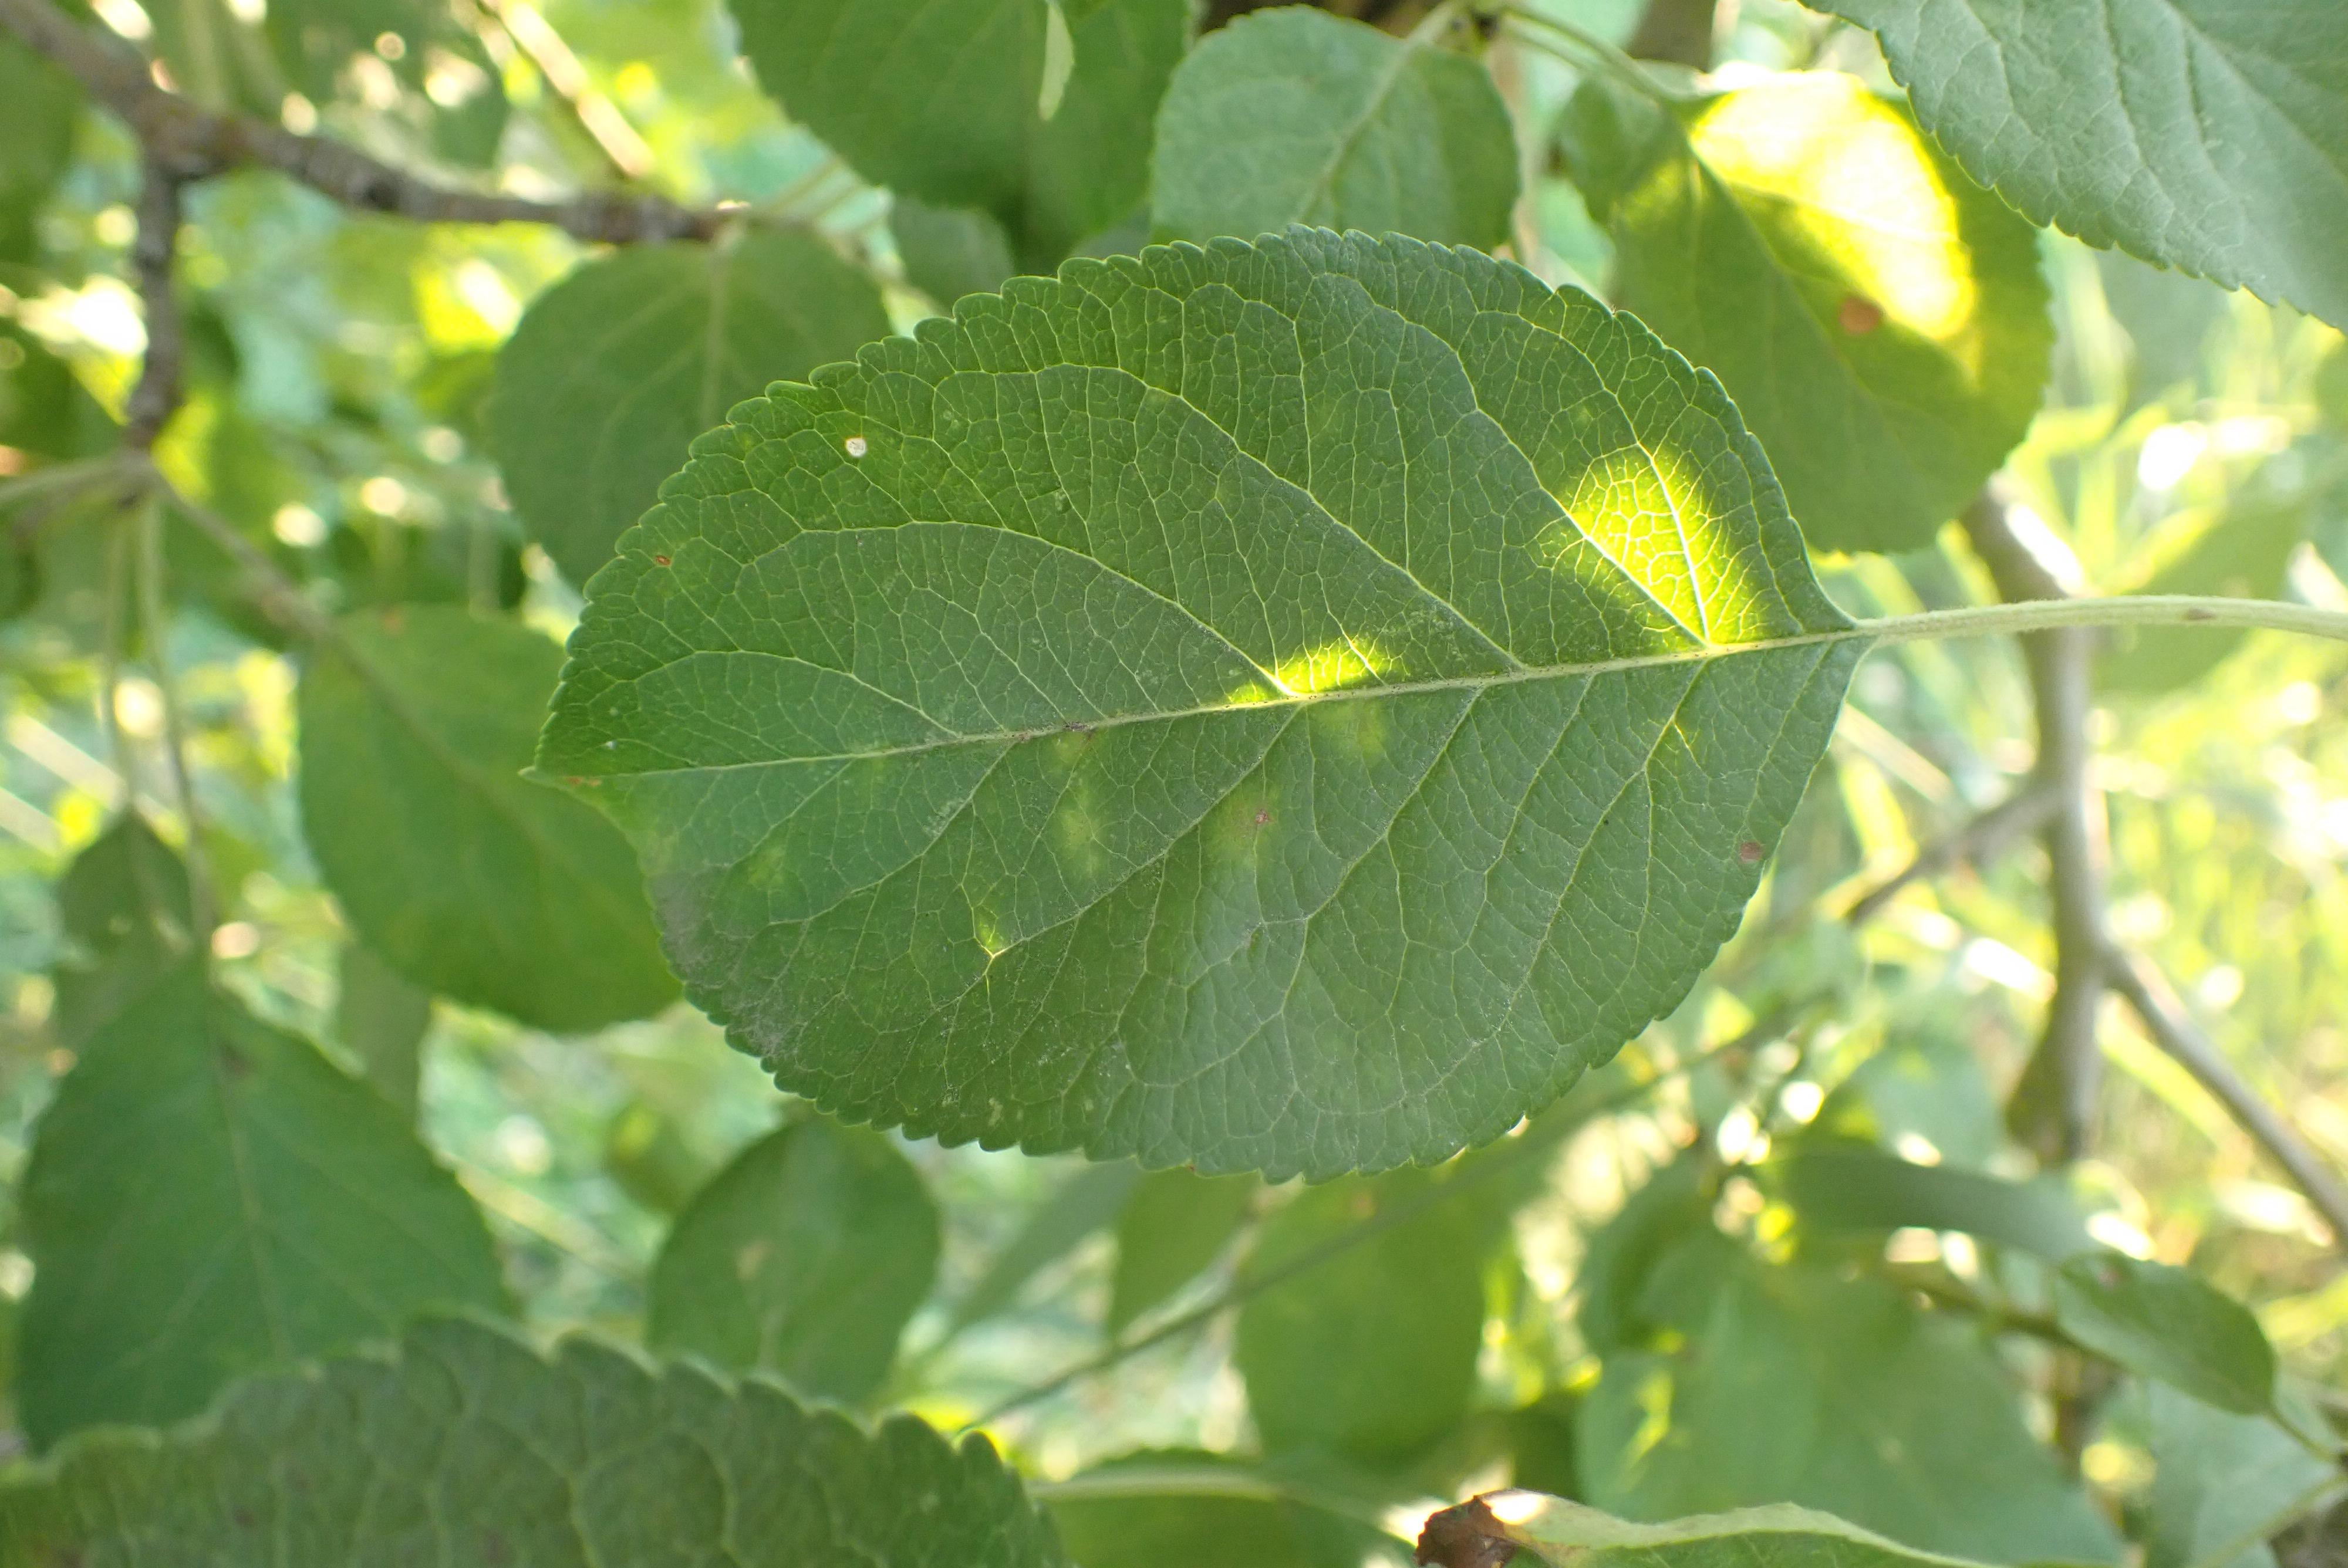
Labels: scab